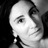
Emotion: sad